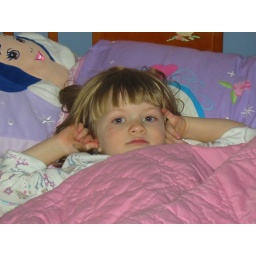
Meghan in Grammy's big girl bed